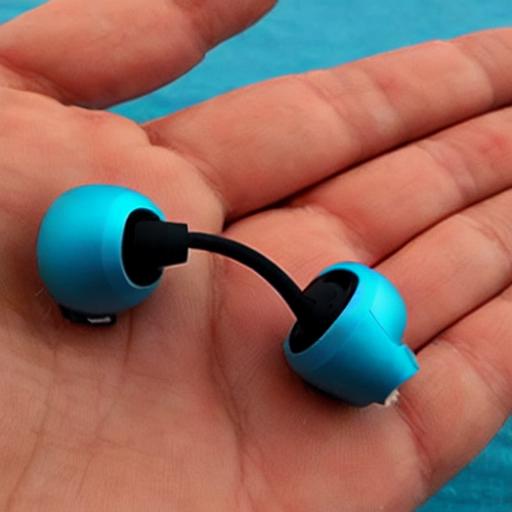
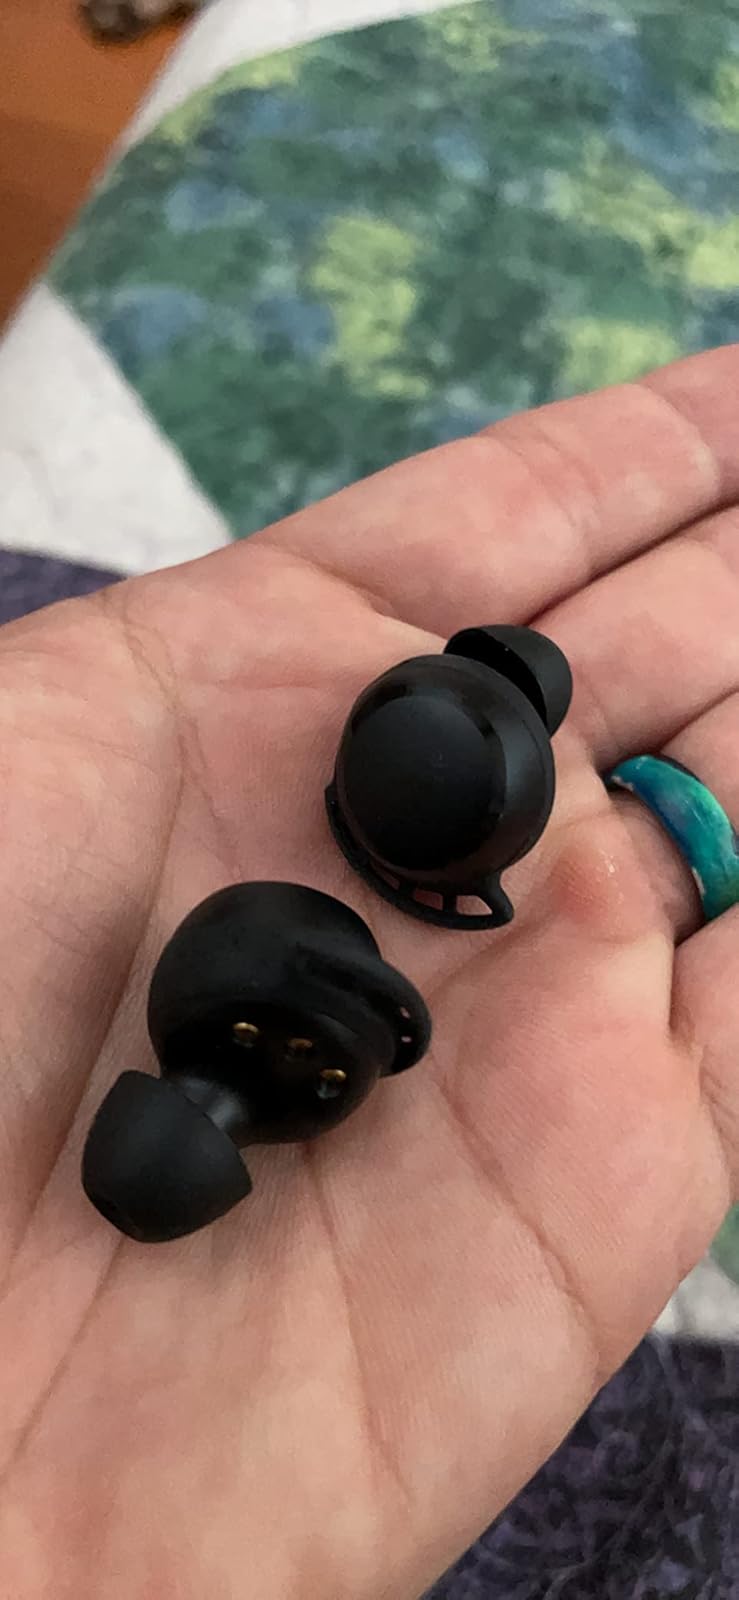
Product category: earbuds
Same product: no